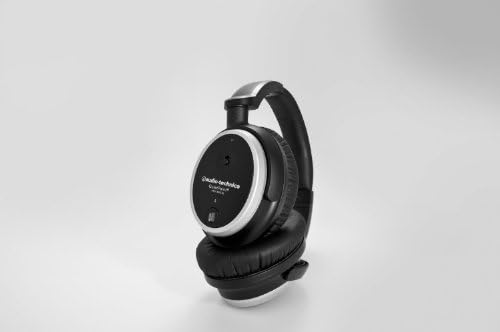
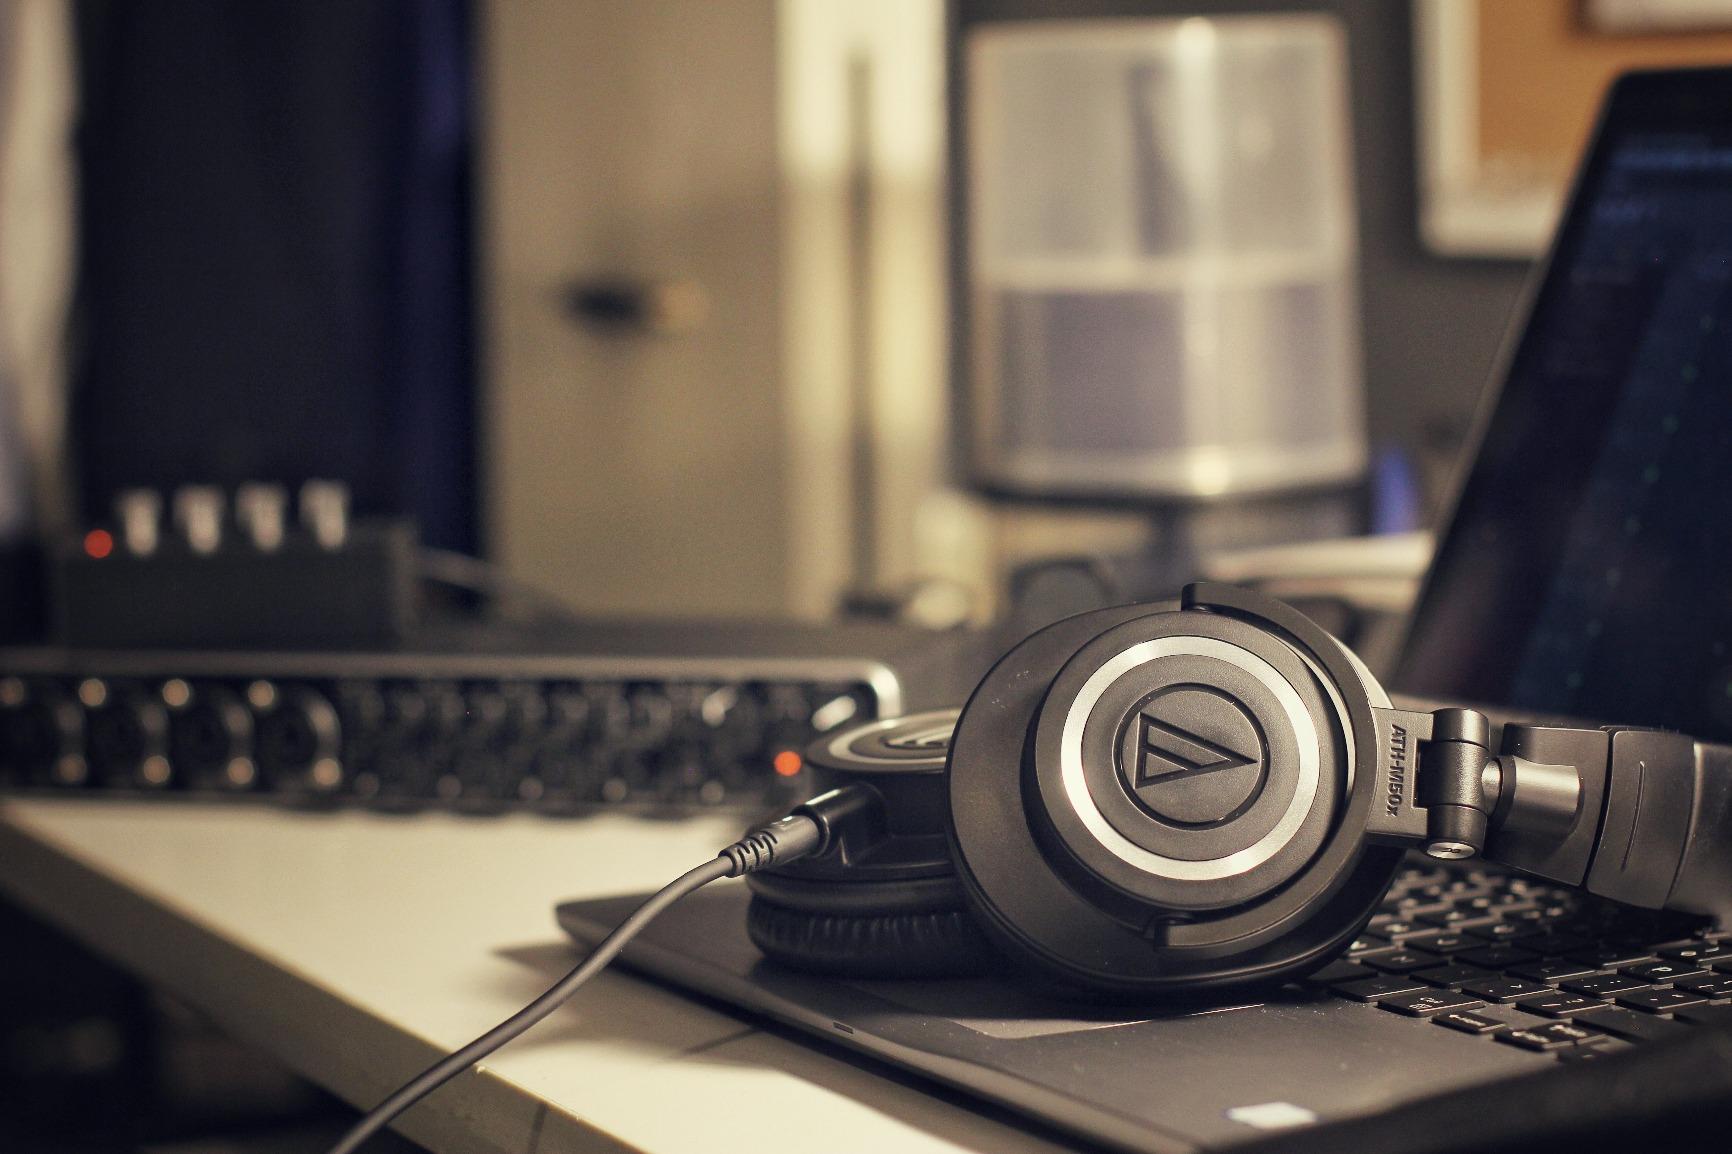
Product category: headphones
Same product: no